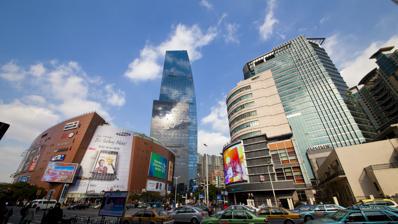
Building: Longemont
Country: China
Year built: 2006
Not to be confused with The Longemont Shanghai . Office, hotel, retail in Shanghai, China Longemont 龙之梦 View of Longemont General information Type Office, hotel, retail Location Changning District , Shanghai , China Coordinates 31°13′16″N 121°24′43″E / 31.221°N 121.412°E / 31.221; 121.412 Construction started 2001 Completed 2006 Height 238.0 m (781 ft) Technical details Floor count 60 Floor area 300,000 m 2 (3,200,000 sq ft) Design and construction Architect(s) Arquitectonica An entrance to the Longemont shopping mall An atrium in the Longemont shopping mall View inside the mall Longemont ( Chinese : 龙之梦 , literally: 'Dragon's Dream', also known as Cloud Nine Shopping Mall or Shanghai Summit Shopping City ) is a 60-floor, 238-meter (781 ft) tall skyscraper with a shopping mall at its base, and offices and Renaissance Shanghai Zhongshan Park Hotel as its main body, completed in 2006 and located in Shanghai , China . Overview The building is primarily a shopping mall at the lower levels. The mall is home to many multinational retailers such as Uniqlo , C&A , and Zara (retailer) , and is also connected to a Renaissance Shanghai Zhongshan Park Hotel . At night the skyscraper is lit by floodlights attached to the outside walls. Longemont is located in western Shanghai, near Zhongshan Park . The park itself is just to the north and to the north of that is Suzhou Creek . An accident with an escalator in August 2015 resulted in the amputation of a man's leg. Transport The skyscraper are immediately northeast of the Zhongshan Park Station on Shanghai Metro Line 2 , Line 3 , and Line 4 . It can be seen from Lines 3 and 4, which are elevated at this point. See also List of tallest buildings in Shanghai Global Harbor , another shopping mall a few kilometers to the north of Zhongshan Park. References